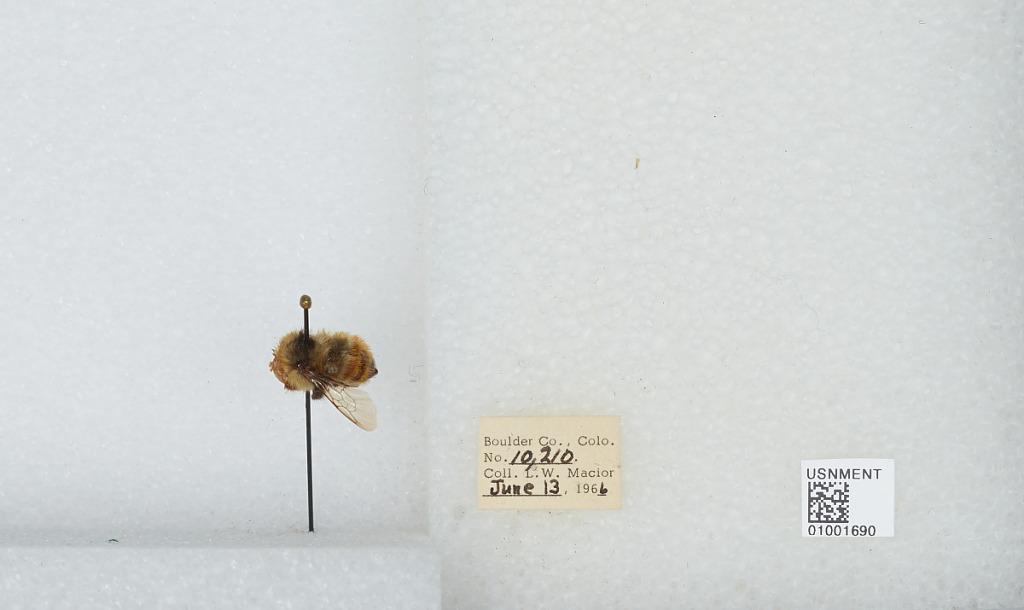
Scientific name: Bombus (Pyrobombus) centralis Cresson
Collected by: L. Macior
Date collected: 1966-6-13
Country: United States
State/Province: Colorado
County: Boulder
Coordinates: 40.09, -105.36